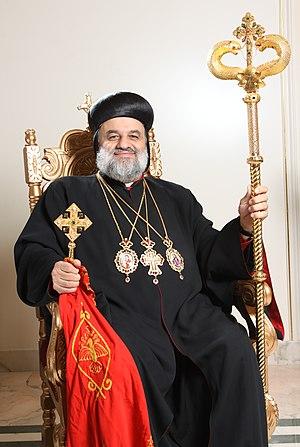
Ignace Ephrem II Karim, également orthographié Ignace Aphrem II Karim, né le 3 mai 1965 à Qamichli en Syrie, est le 123ᵉ primat de l'Église syriaque orthodoxe. Il porte le titre de « Patriarche d'Antioche et de tout l'Orient ».